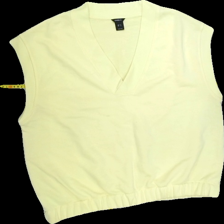
View: front
Type: Vest
Category: Ladies
Brand: Lindex
Colors: Yellow
Material: 69%cotton 31%polyester
Cut: V-collar, Regular
Size: XL
Season: Spring
Stains: Minor
Price range: <50
Recommended usage: Export